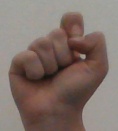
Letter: fa